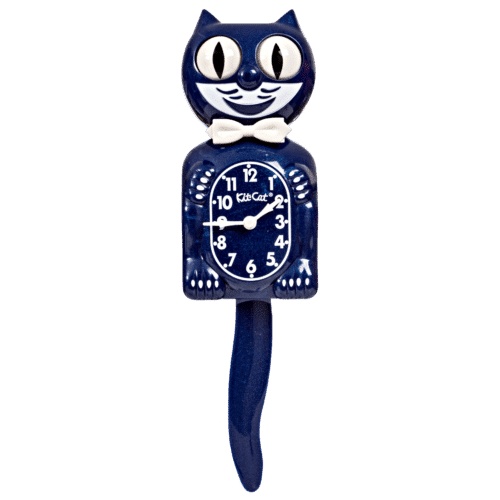
Kit-Cat Klock - Galaxy Blue - BC-48
Galaxy Blue Kit-Cat Klock New Limited Edition Galaxy Blue Kit-Cat Klocks are sure to spark a smile! This deep blue color coupled with a glitter shine creates an eye-catching look reminiscent of the stars in the night sky. Measuring at 15.5 inches ears to tail, this is the Original Size Kit-Cat Klock Featuring the famous rolling eyes, wagging tail, and contagious smile Proudly Made in America by the original manufacturer Runs on 2 C batteries, not included New! Galaxy Blue Kit-Cat With Metallic Glitter Metallic Glitter really sparkles! Using a new manufacturing technique each Kit-Cat has Metallic Glitter embedded in the body and tail.
Brand: California Clocks
Category: Home & Garden > Decor > Clocks